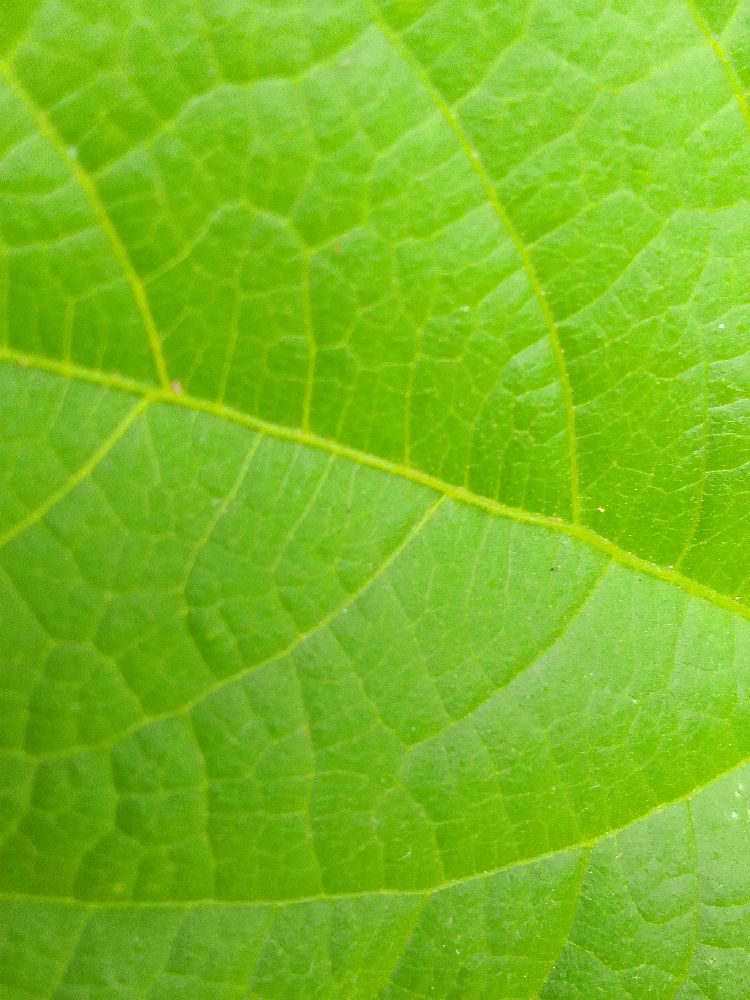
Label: healthy